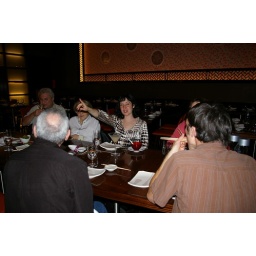
ted, hilda, sara, satatma, dave &amp;amp; jesse inside hachi at the red rock in las vegas